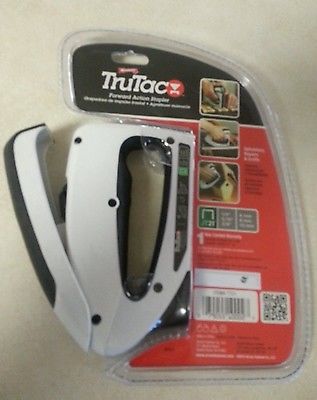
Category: stapler